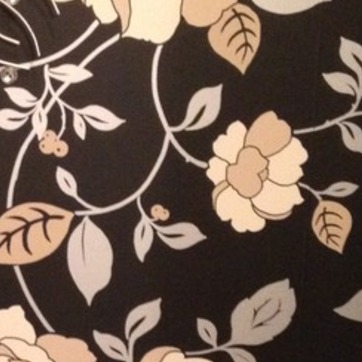
Material: wallpaper